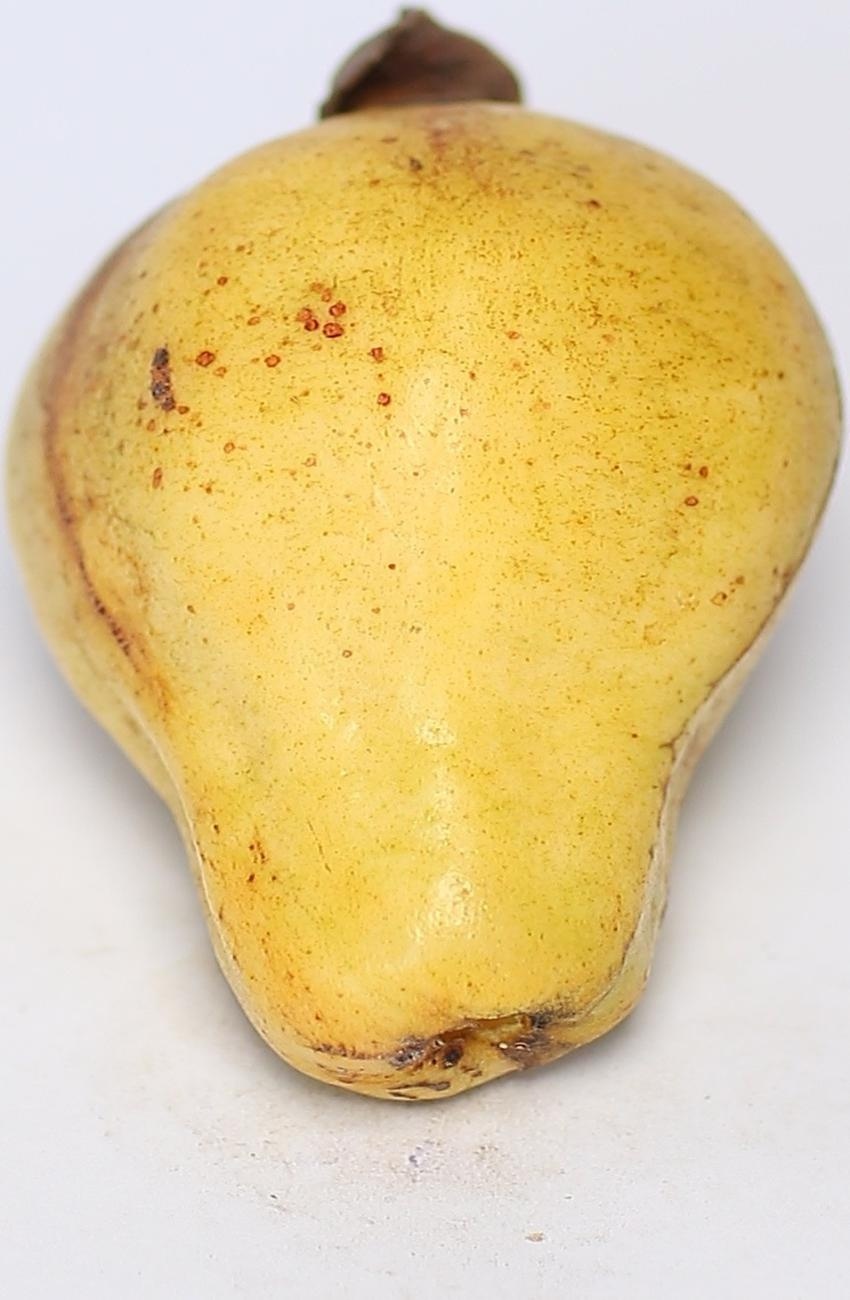
Maturity: ripe
Variety: local-sindhi